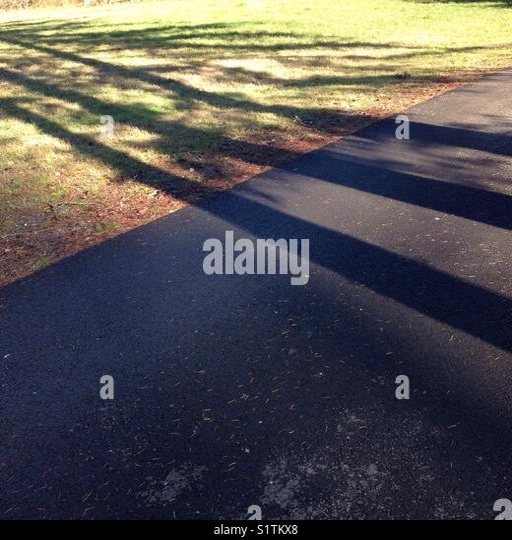
long shadows of tall fir trees across a roadway